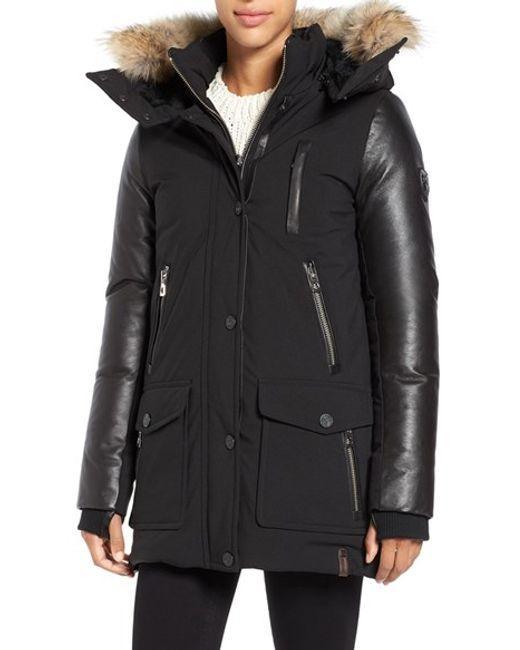
schwarze dicke Winterjacke mit Kapuze